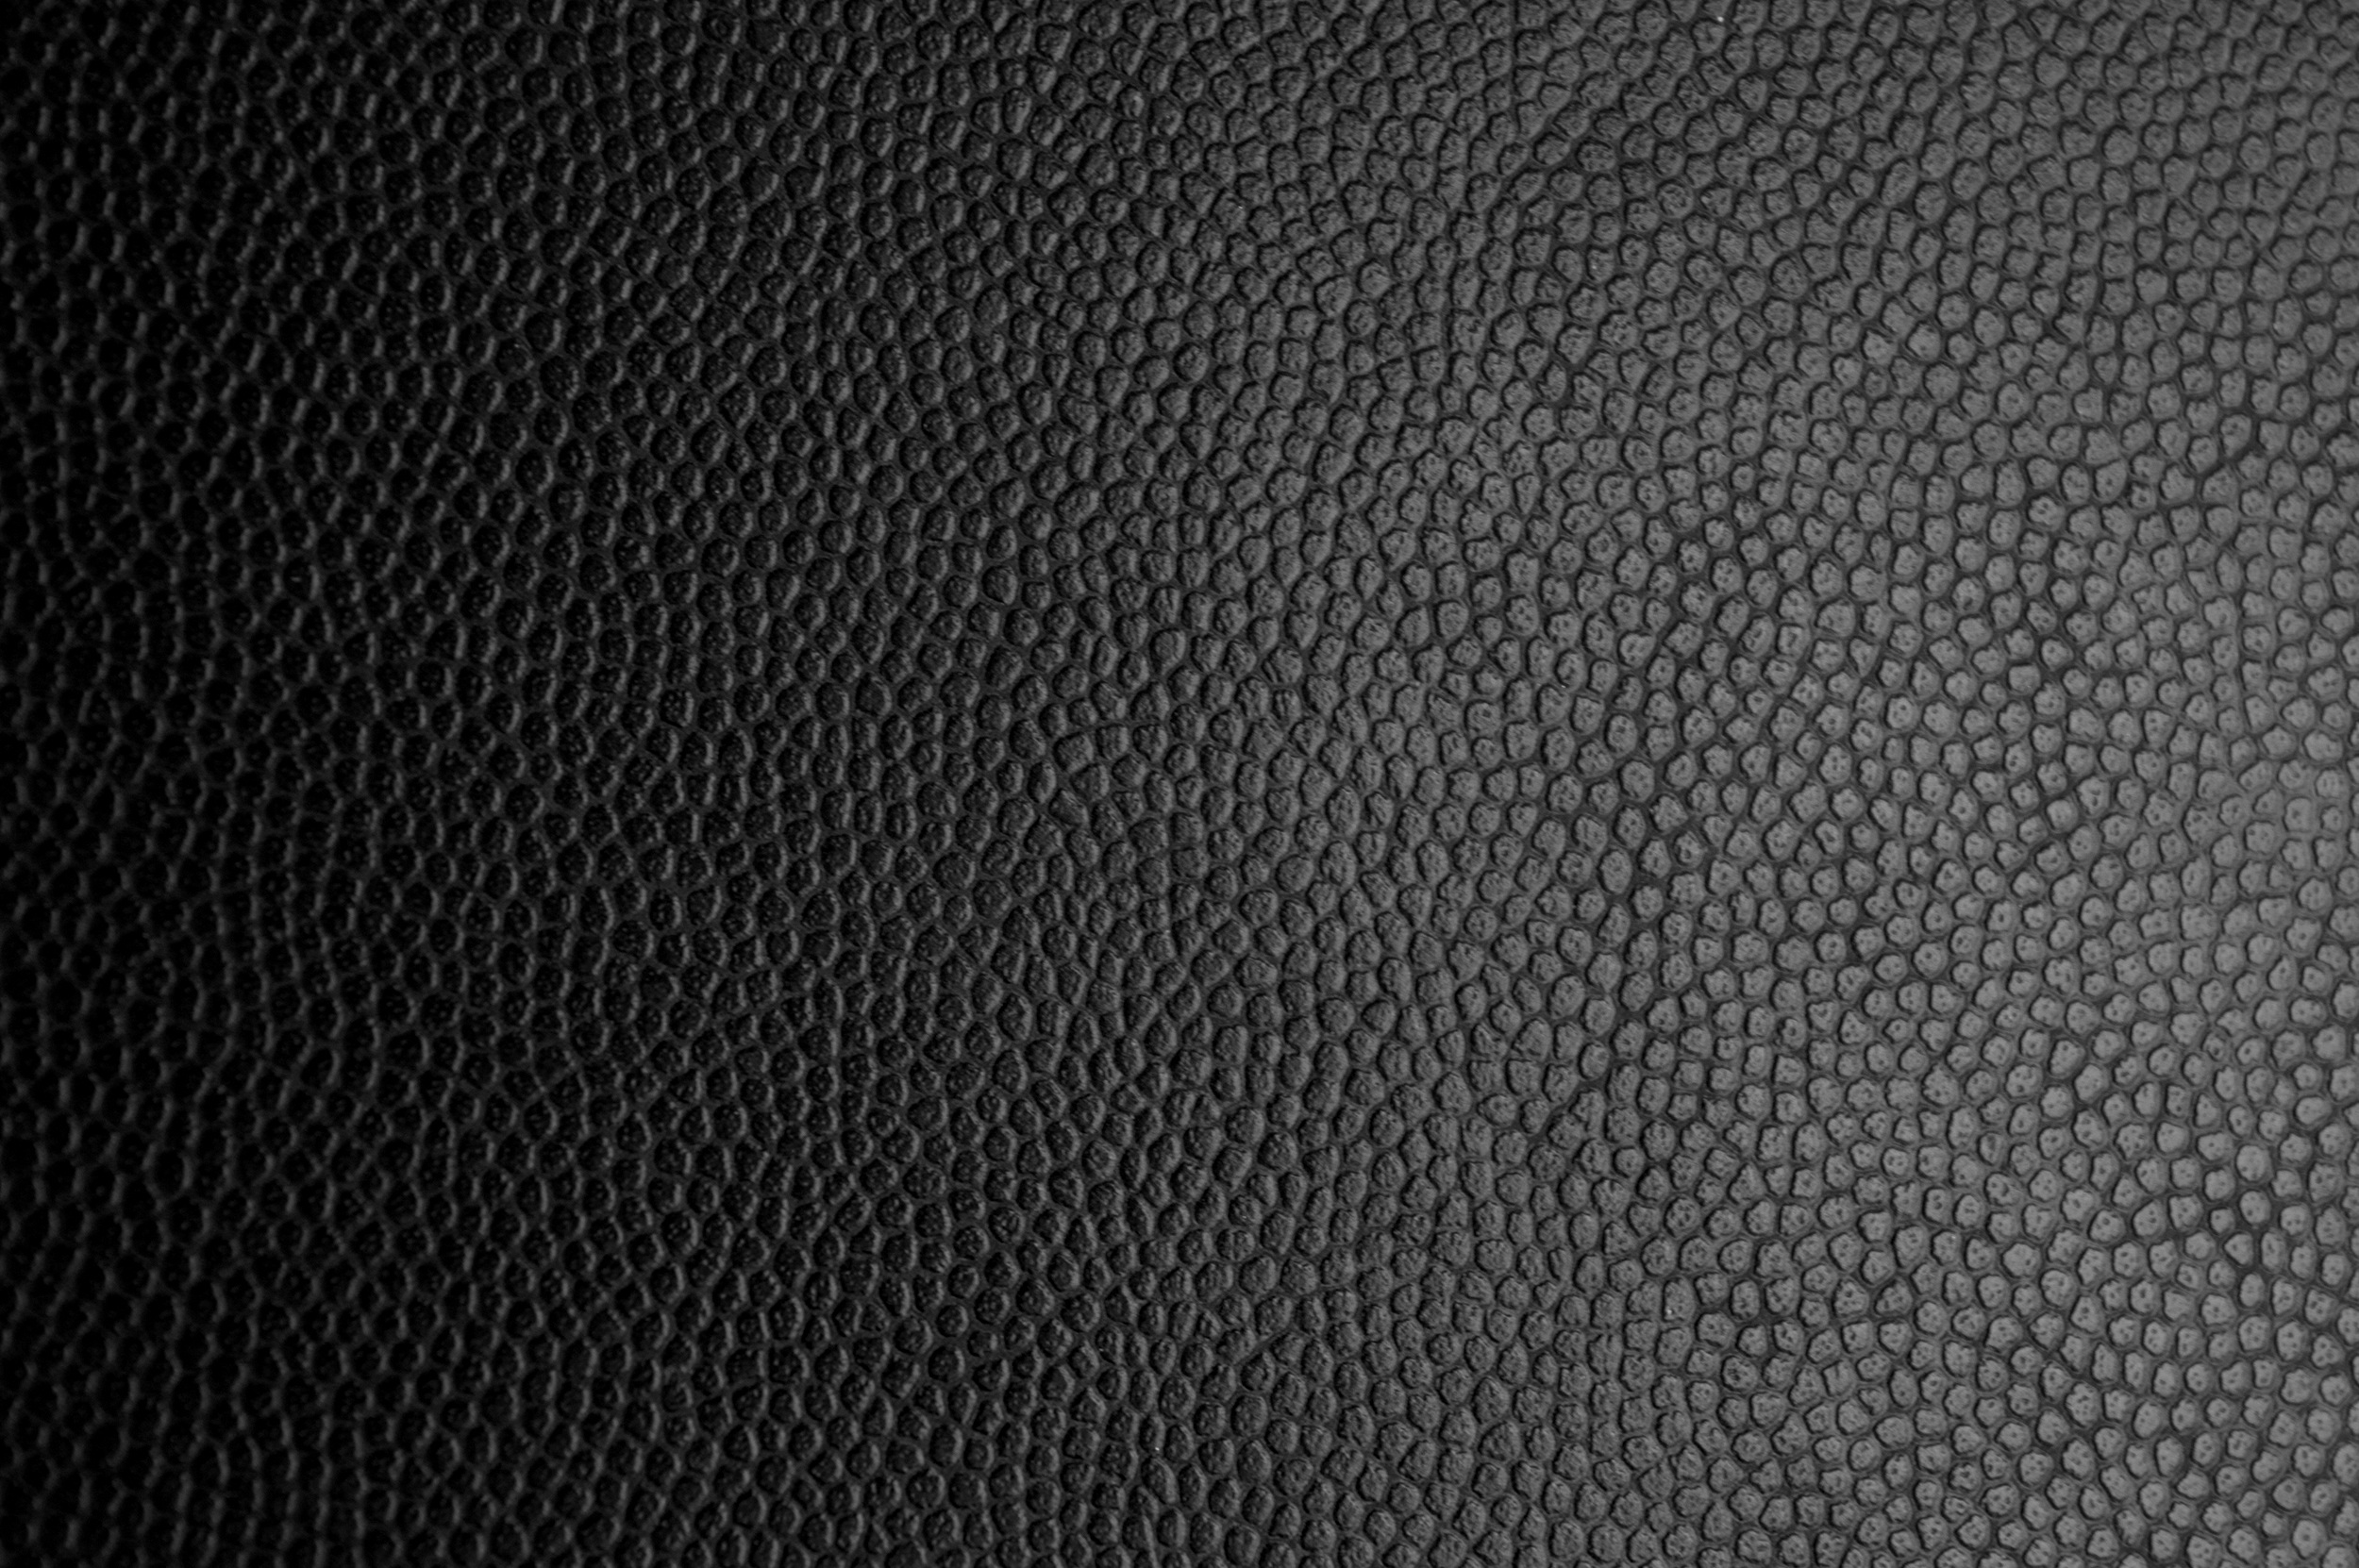
leather, texture, floor, pattern, line, black, monochrome, material, circle, surface, glitter, textile, background, design, decorative, mesh, flooring, black leather, leather texture, leatherette